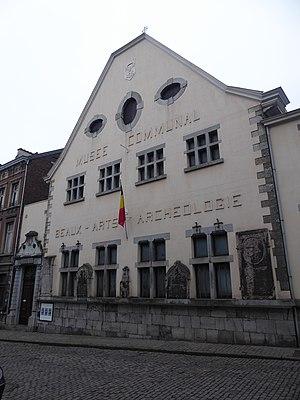
Musée des Beaux-Arts et de la Céramique de Verviers.
Lev Vassilievitch Zack, dit Léon Zack, est un peintre russe naturalisé français, né le 12 juillet 1892 à Nijni Novgorod et mort à Vanves le 30 mars 1980.